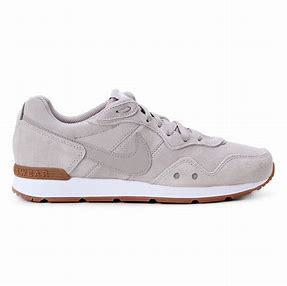
Brand: Nike
Model: Venture Runner